Lenormant Athena

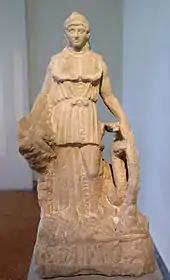
Front view of the Lenormant Athena

The Lenormant Athena is the name given to a small Greek statuette which was made in the first century CE.